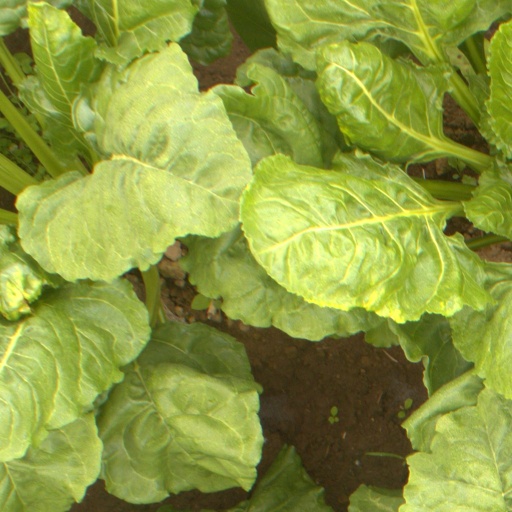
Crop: sugar beet